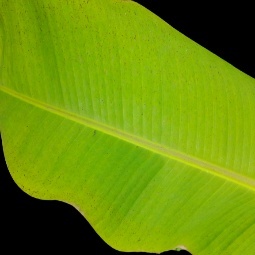
Label: Sulphur